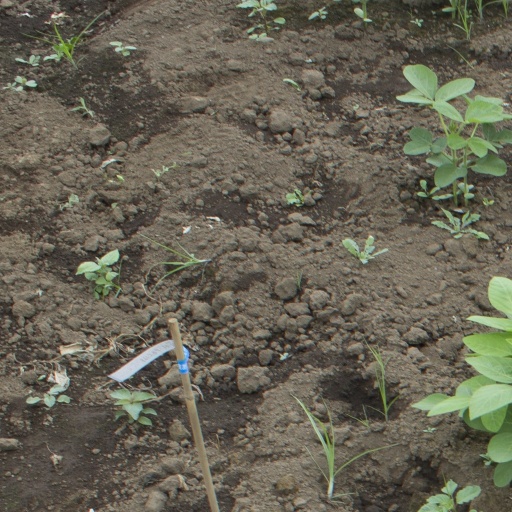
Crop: soybean